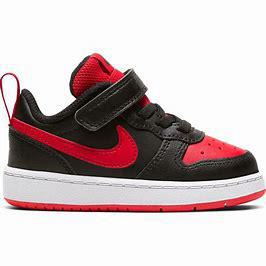
Brand: Nike
Model: Court Borough 2